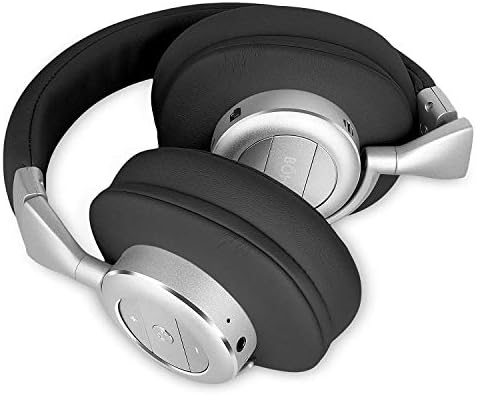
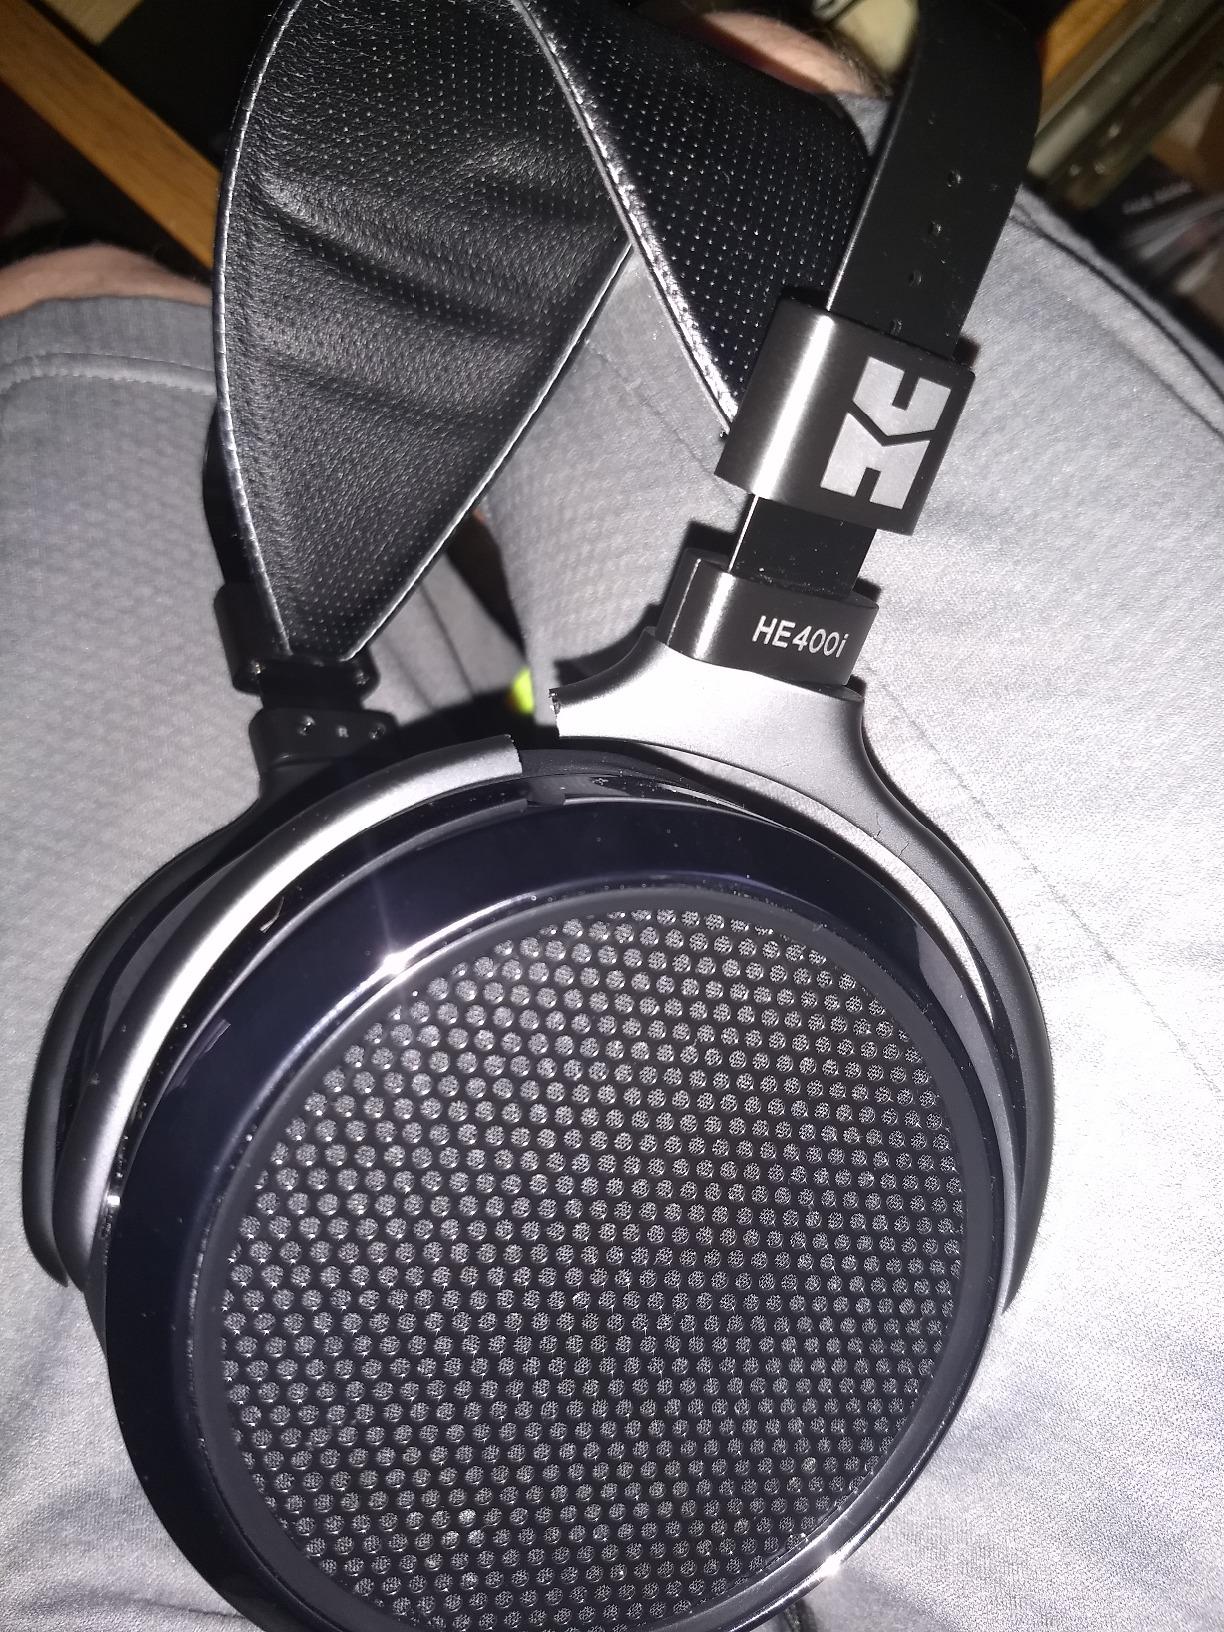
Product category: headphones
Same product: no